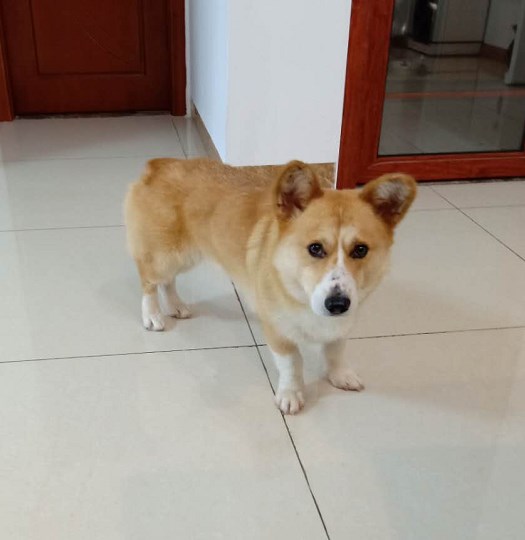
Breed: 2909-n000116-Cardigan